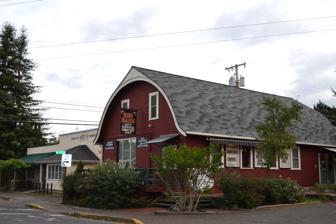
Building: Hayse Blacksmith Shop
Country: United States of America
Year built: 1914
United States historic place Hayse Blacksmith Shop U.S. National Register of Historic Places The building in 2011 Location in Oregon Show map of Oregon Location in United States Show map of the United States Location 357 Van Buren St., Eugene, Oregon Coordinates 44°03′21″N 123°06′29″W / 44.05583°N 123.10806°W / 44.05583; -123.10806 ( Hayse Blacksmith Shop ) Area less than one acre Built 1914 ( 1914 ) Built by C.O. Stratton and son Architectural style Round roof barn NRHP reference No. 80003335 Added to NRHP November 7, 1980 The Hayse Blacksmith Shop , located in Eugene, Oregon , is listed on the National Register of Historic Places . See also National Register of Historic Places listings in Lane County, Oregon References